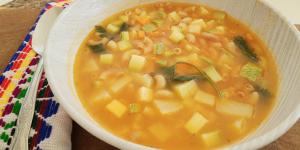
sopa de coditos con verduras